Almen round

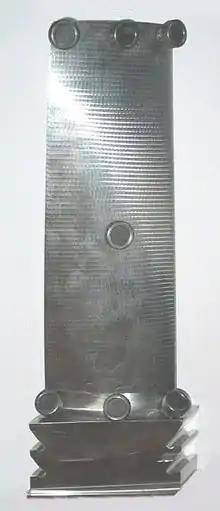
Blade with test specimen

Many so called "critical parts" require a test run with dummy parts. Therefore the Almen round is captured in a special mount that can be screwed or glued onto the dummy or even on a real part. In such a case an online monitoring is not possible, the specimens must get removed and then measured separately with the monitoring sensor. In this case, only the arc height can be traced. So this application should be in combination with a parallel running online process.